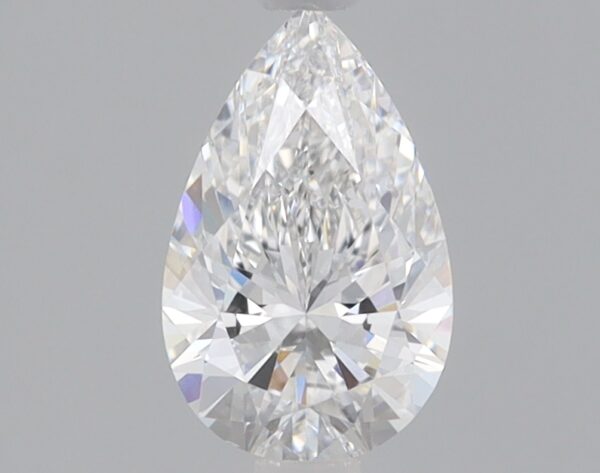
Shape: pear
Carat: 0.82
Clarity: VS1
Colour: D
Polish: EX
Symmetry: EX
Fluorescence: NONE
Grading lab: IGI
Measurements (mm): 8.48 x 5.33 x 3.26